V.S.K.Valasai

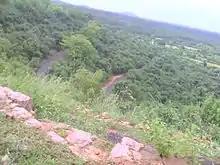
View from 2nd hairpin bend

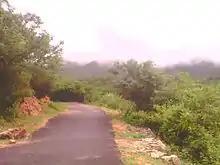
Karandhamalai Forest road.

India census, V.S.K.Valasai had a population of 865. Males constitute 50% of the population and females 50%. In V.S.K.Valasai, 12% of the population is under 6 years of age.